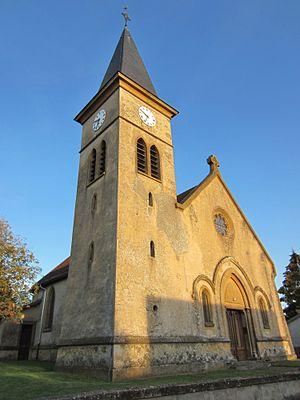
Gondrecourt-Aix est une commune française située dans le département de Meurthe-et-Moselle en région Grand Est.